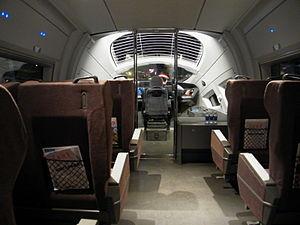
Hexie, également connu sous le nom de CRH Hexie Hao, est une série de trains à grande vitesse exploités par China Railway sous la marque China Railway High-speed.